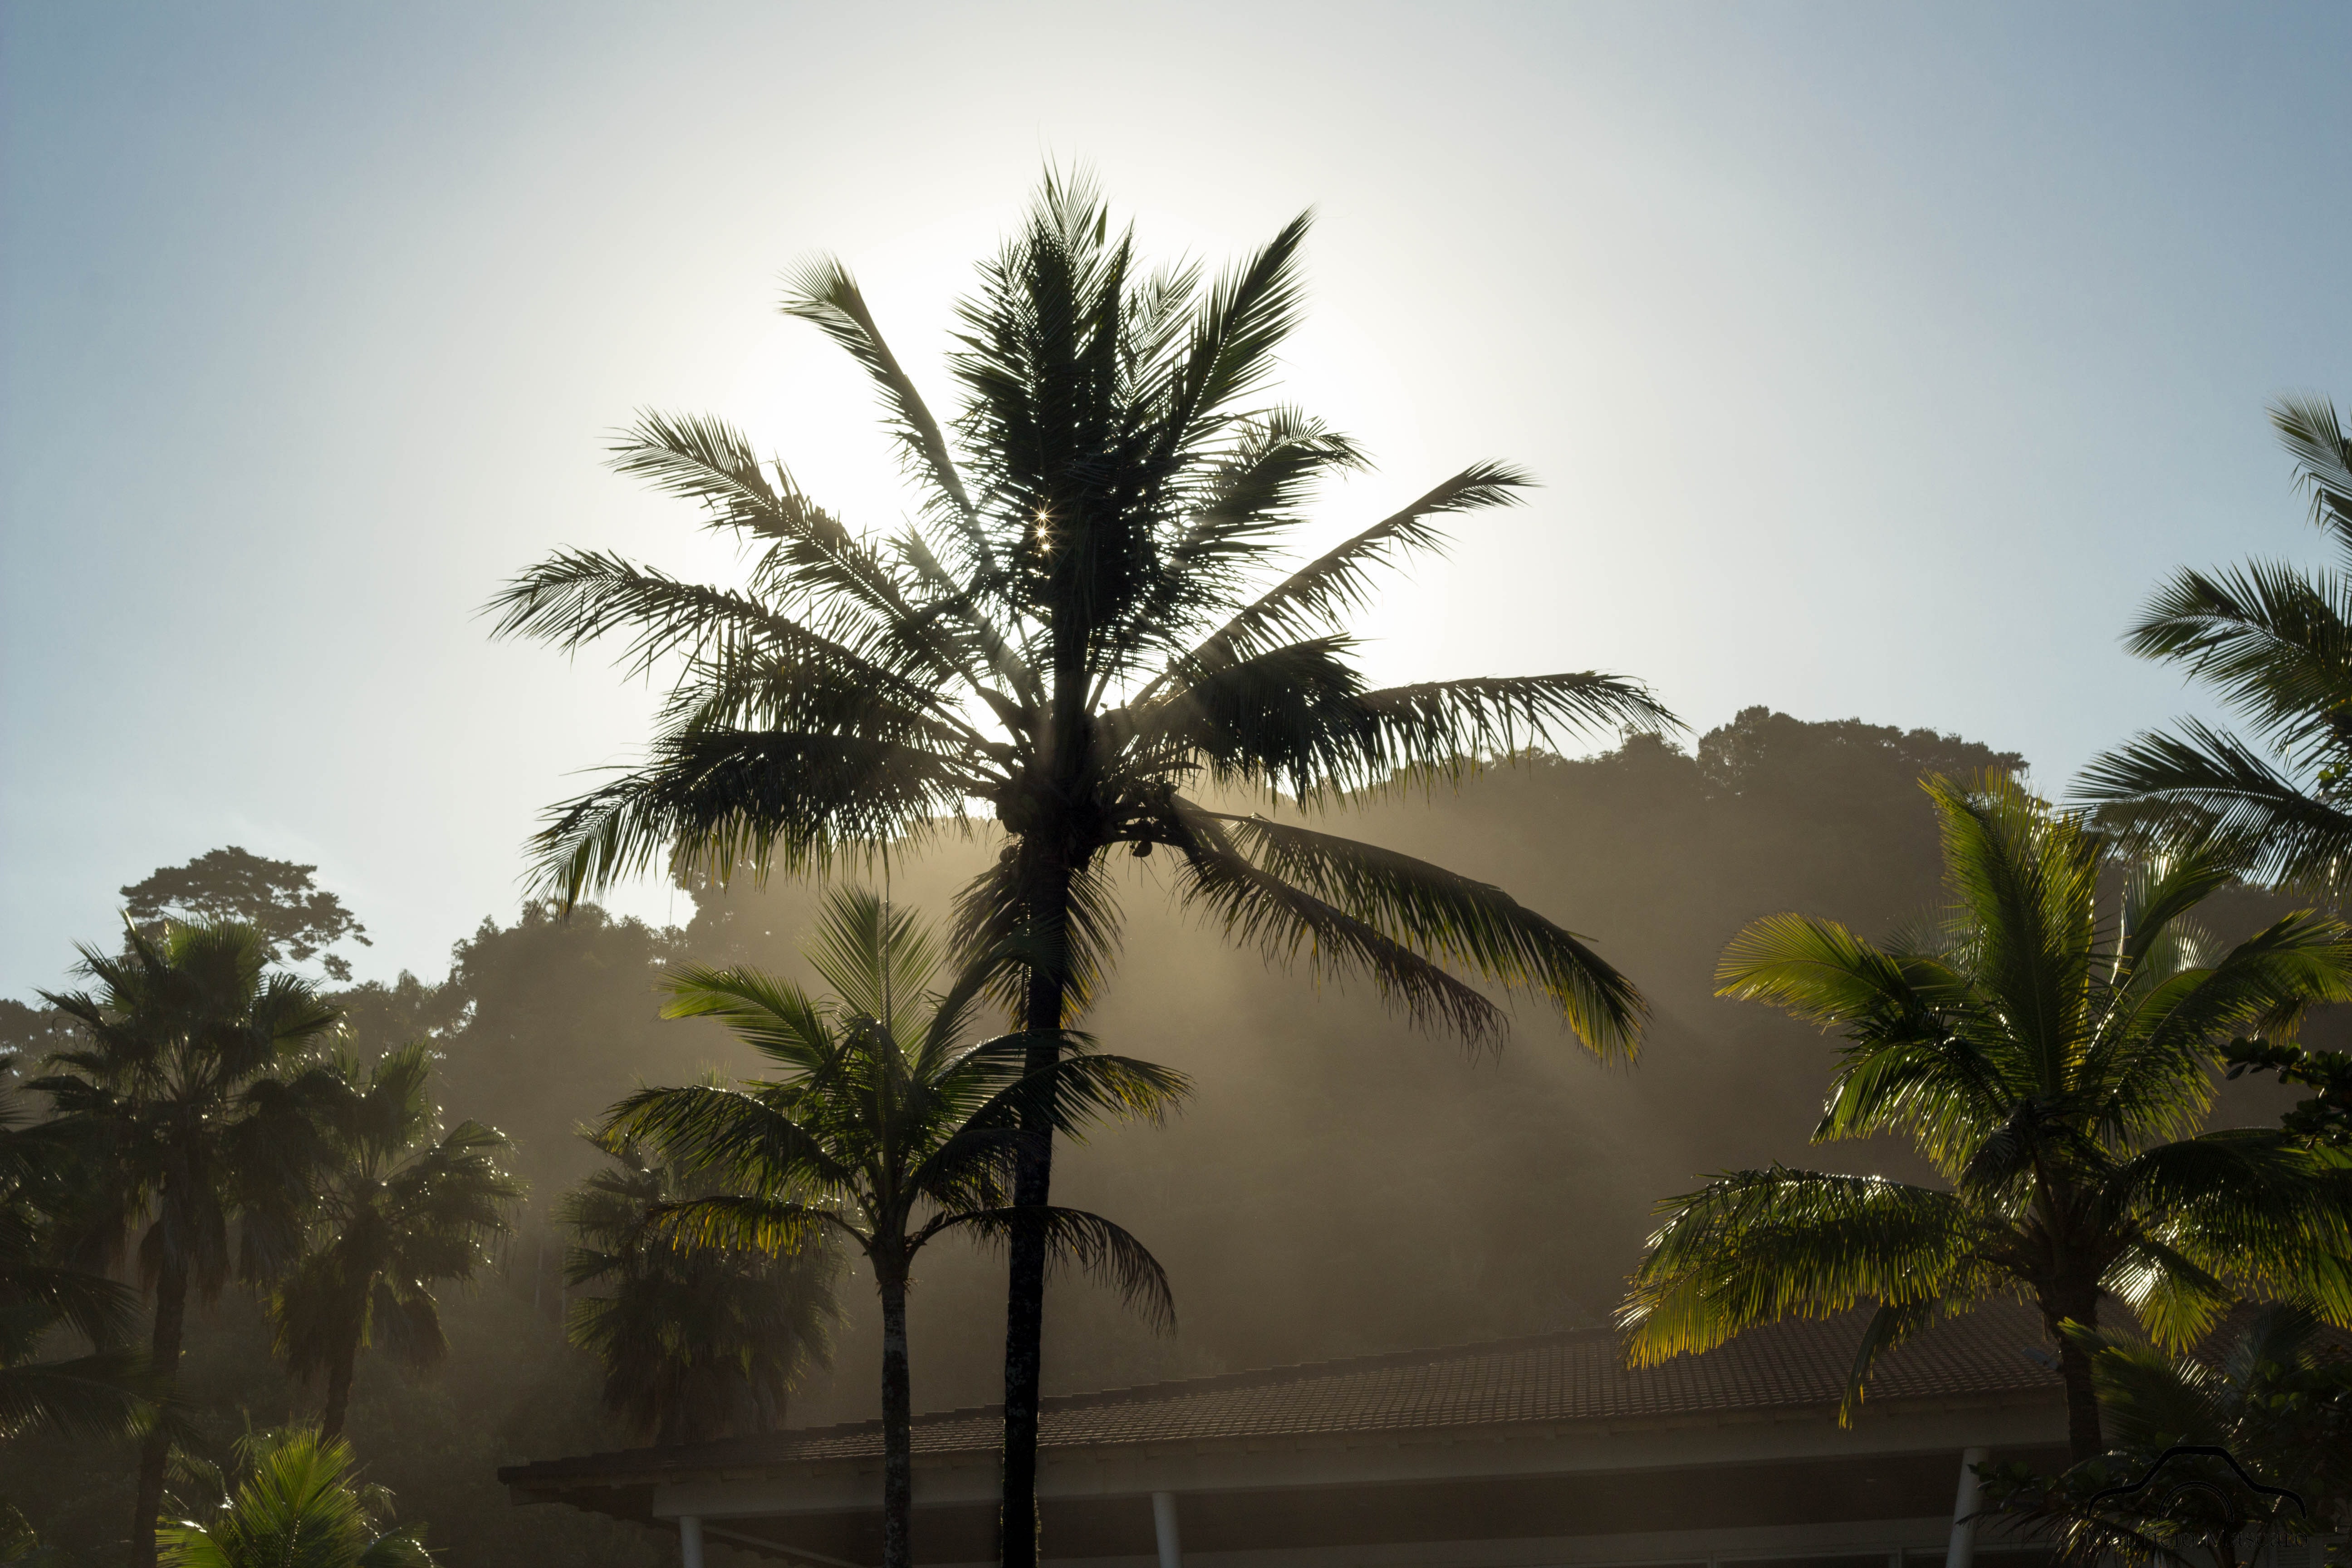
tree, palm tree, vegetation, elaeis, arecales, attalea speciosa, atmospheric phenomenon, sky, plant, woody plant, date palm, morning, tropics, sunlight, terrestrial plant, coconut, landscape, fruit